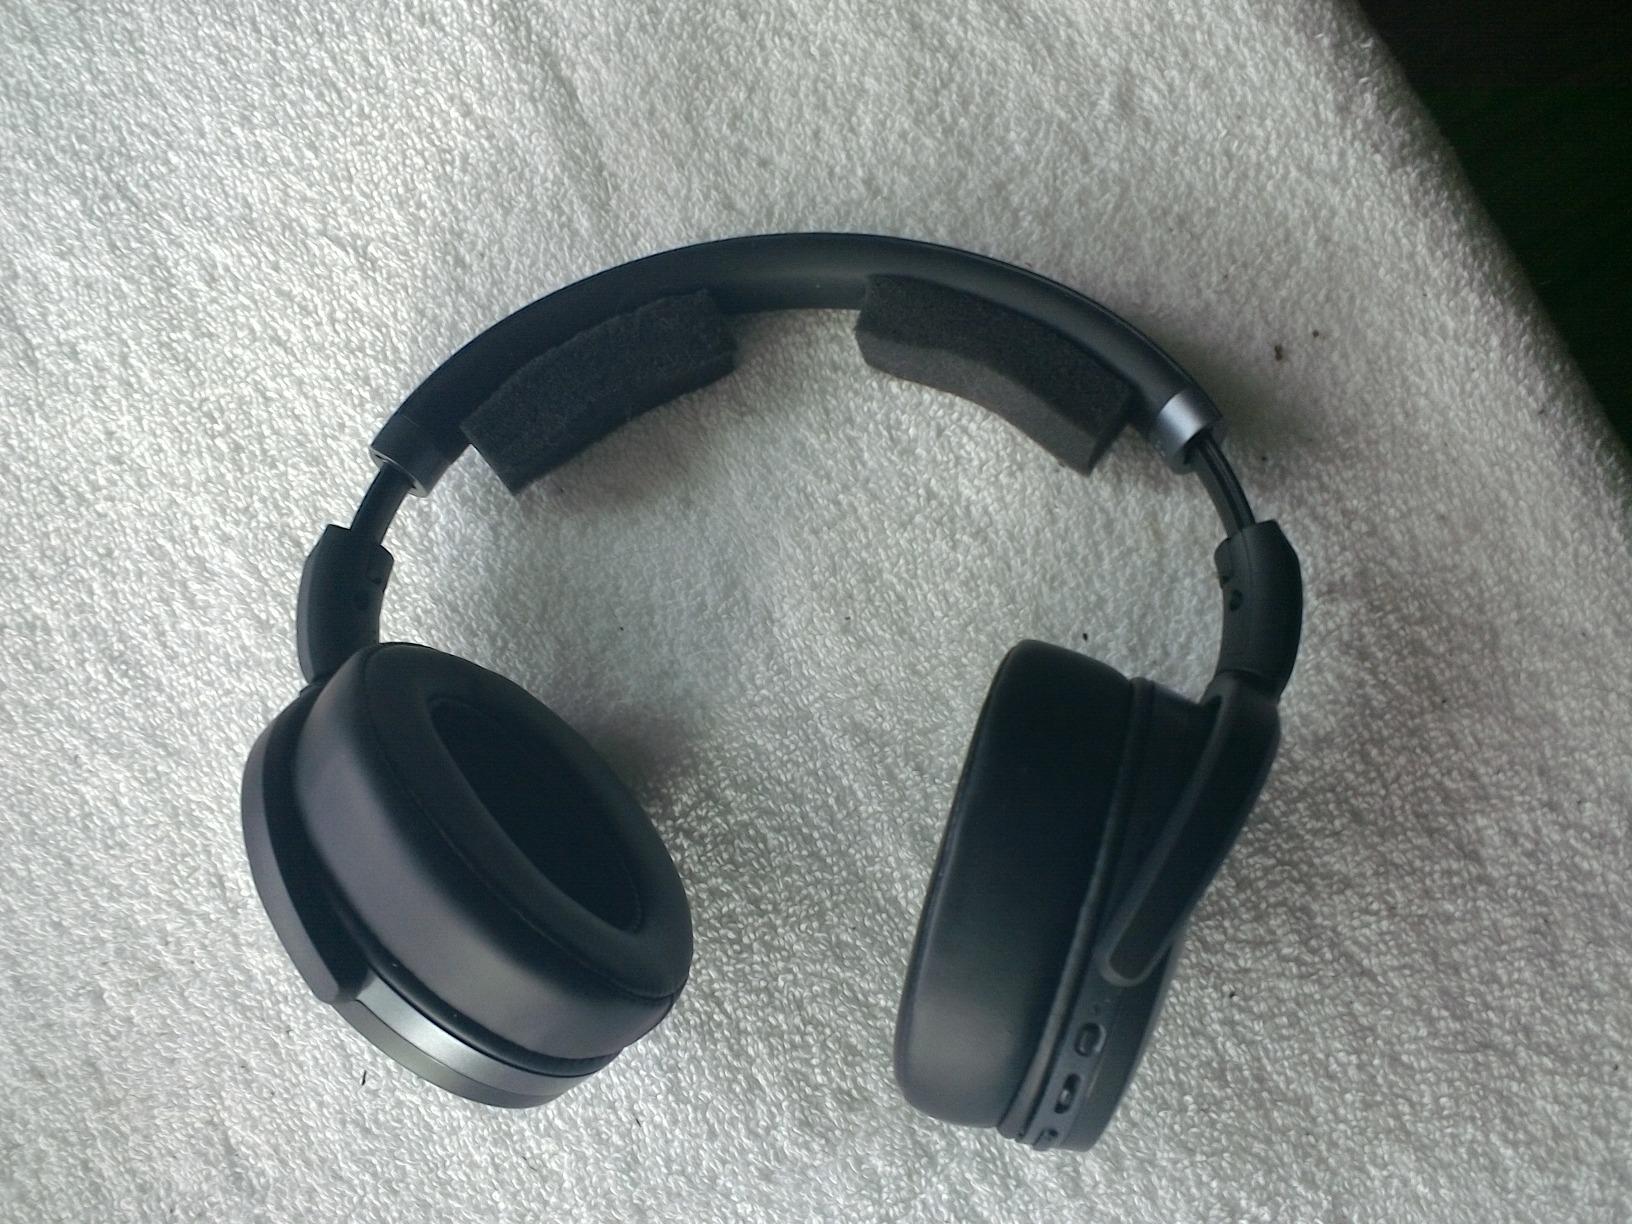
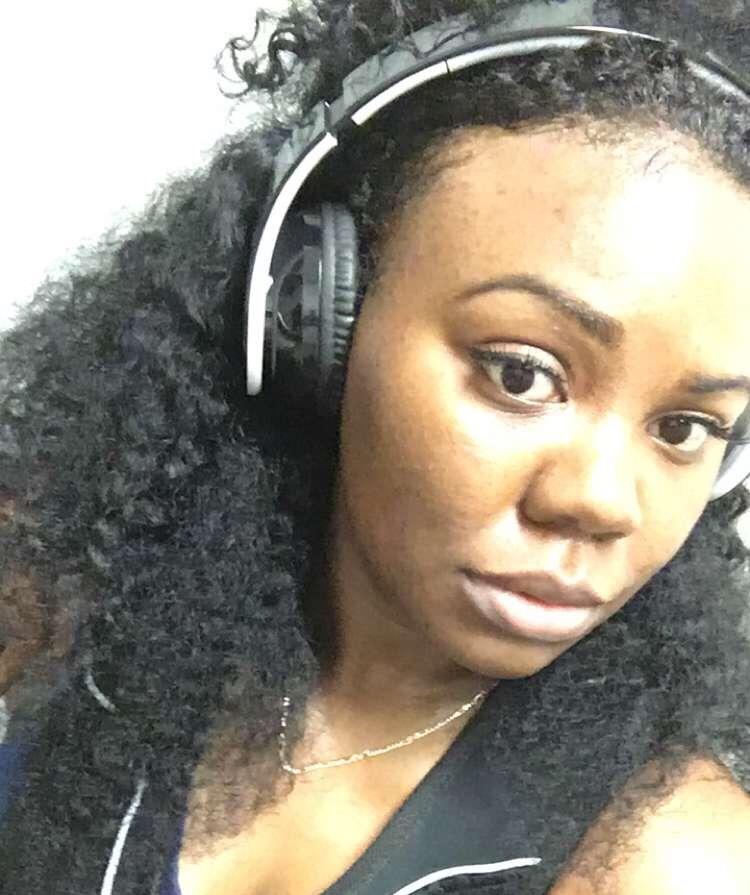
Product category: headphones
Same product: no